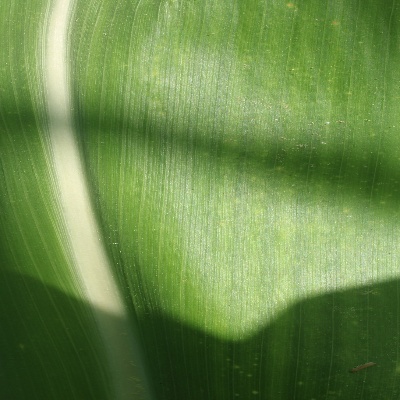
Crop: Maize
Condition: healthy